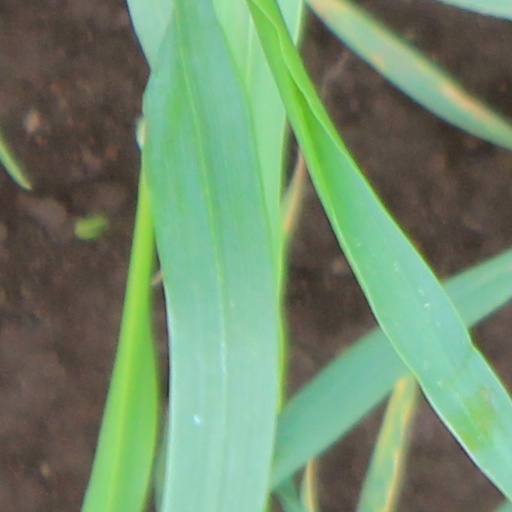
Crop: wheat